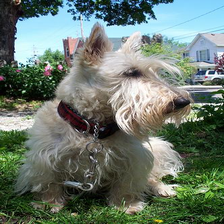
Species: dog
Breed: scottish terrier